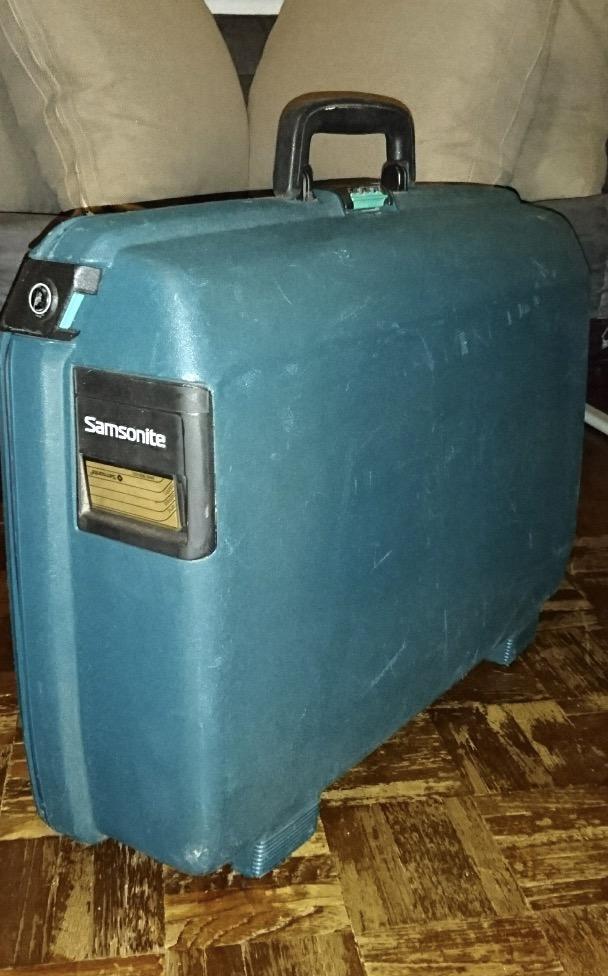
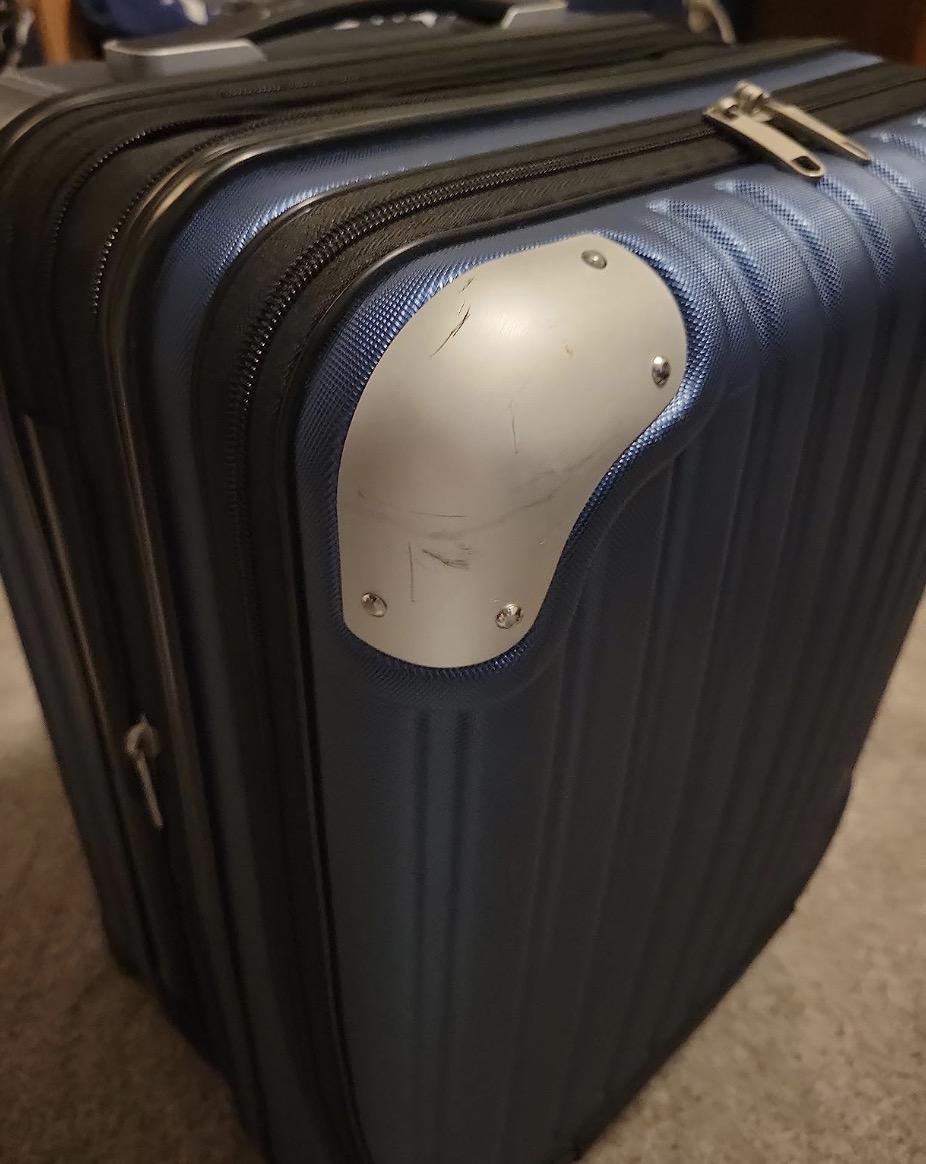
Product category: items_tea
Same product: no